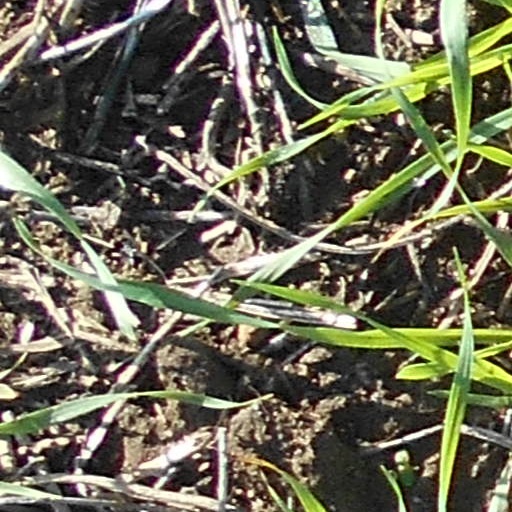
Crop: wheat